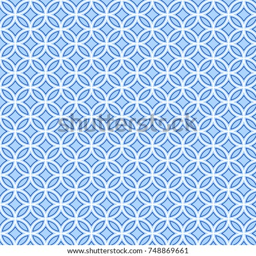
vector illustration of a blue pattern